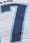
Number: 7